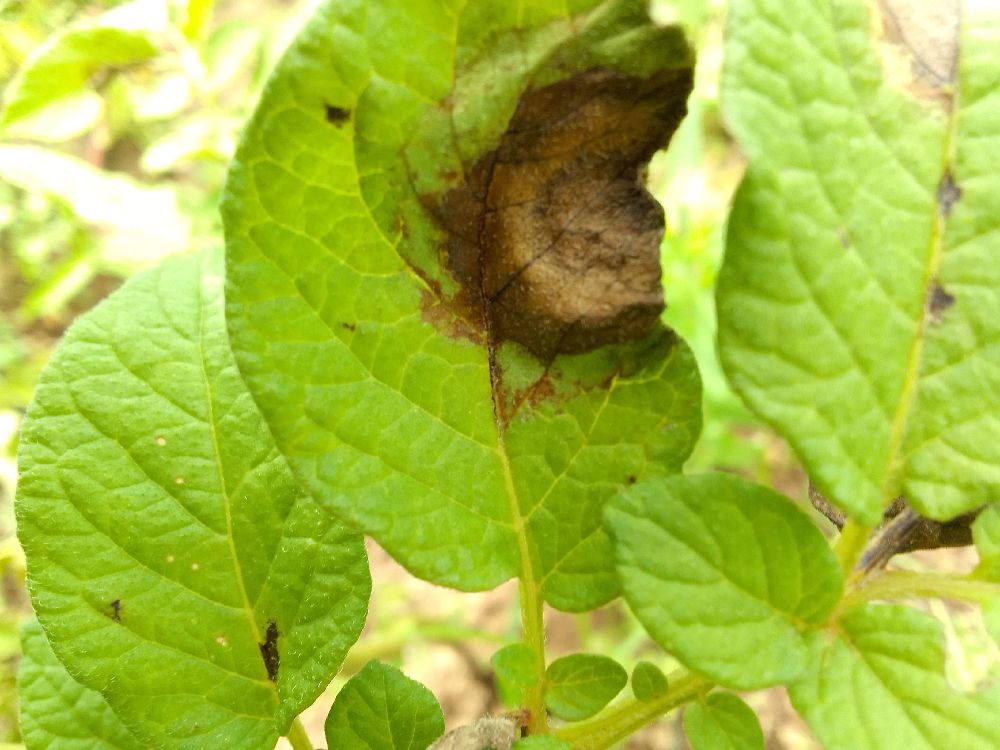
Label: Late blight